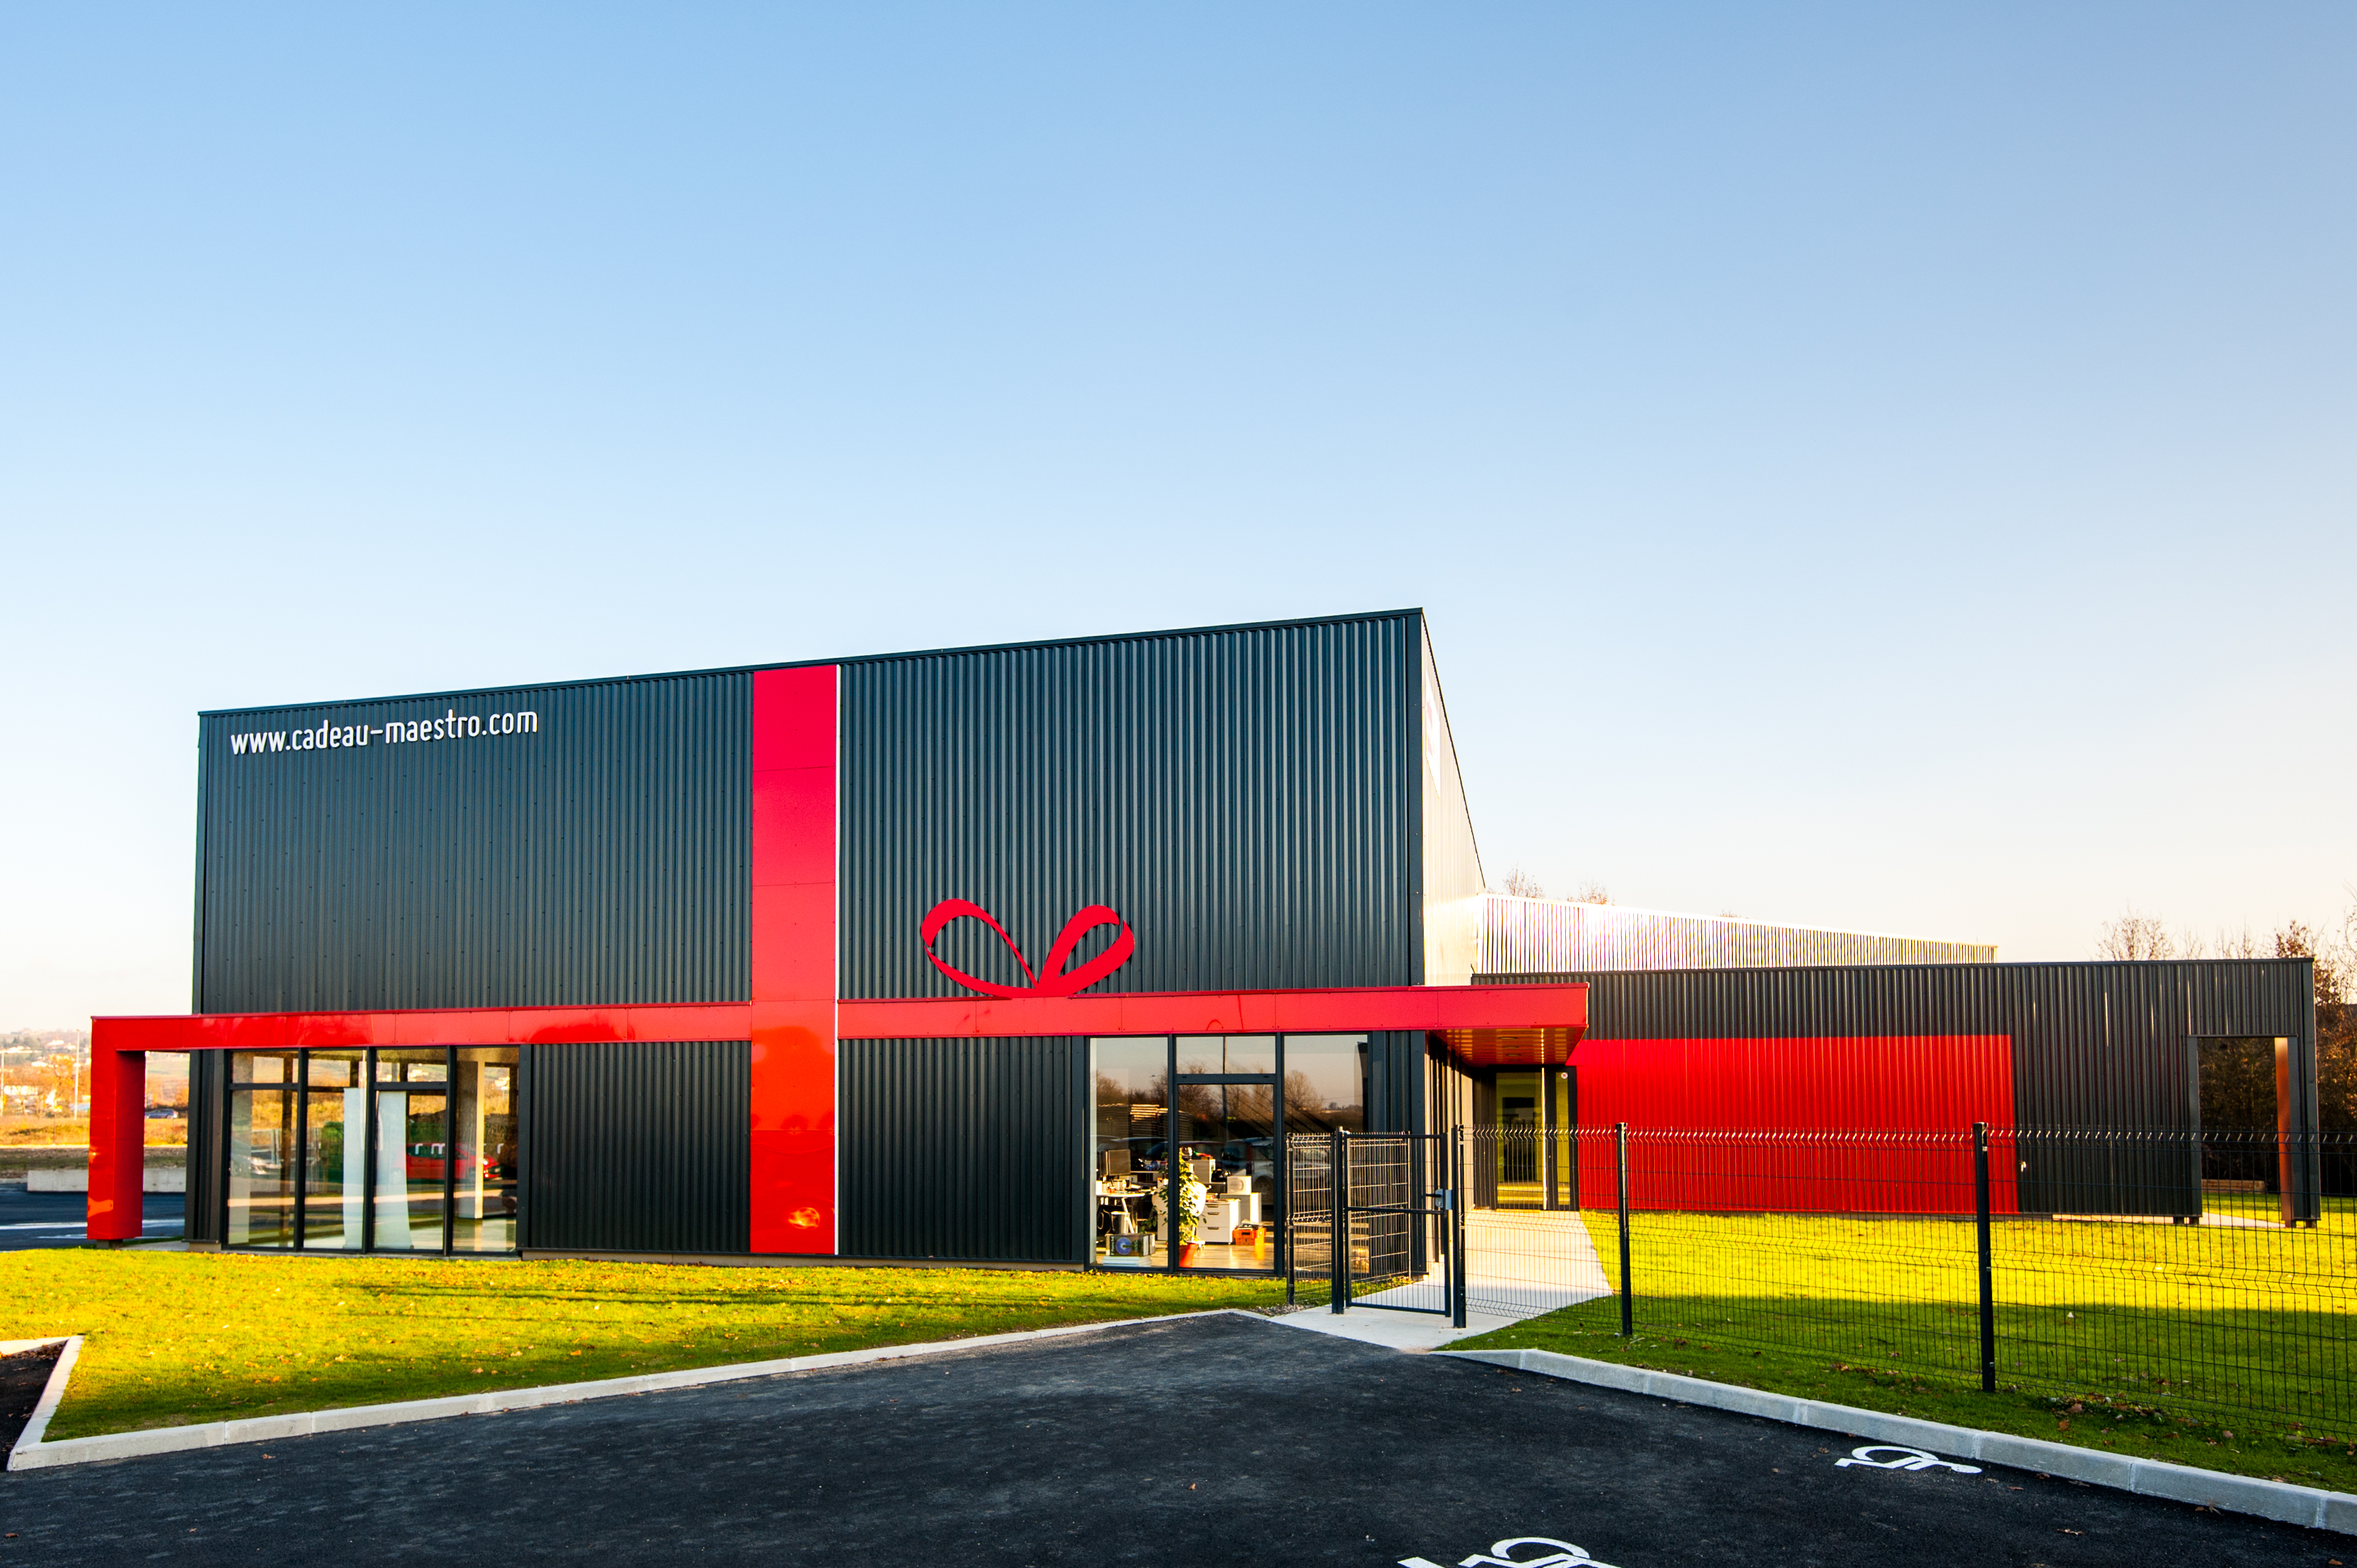
architecture, building, facade, sky, commercial building, design, car, real estate, house, vehicle, headquarters, city, corporate headquarters, asphalt